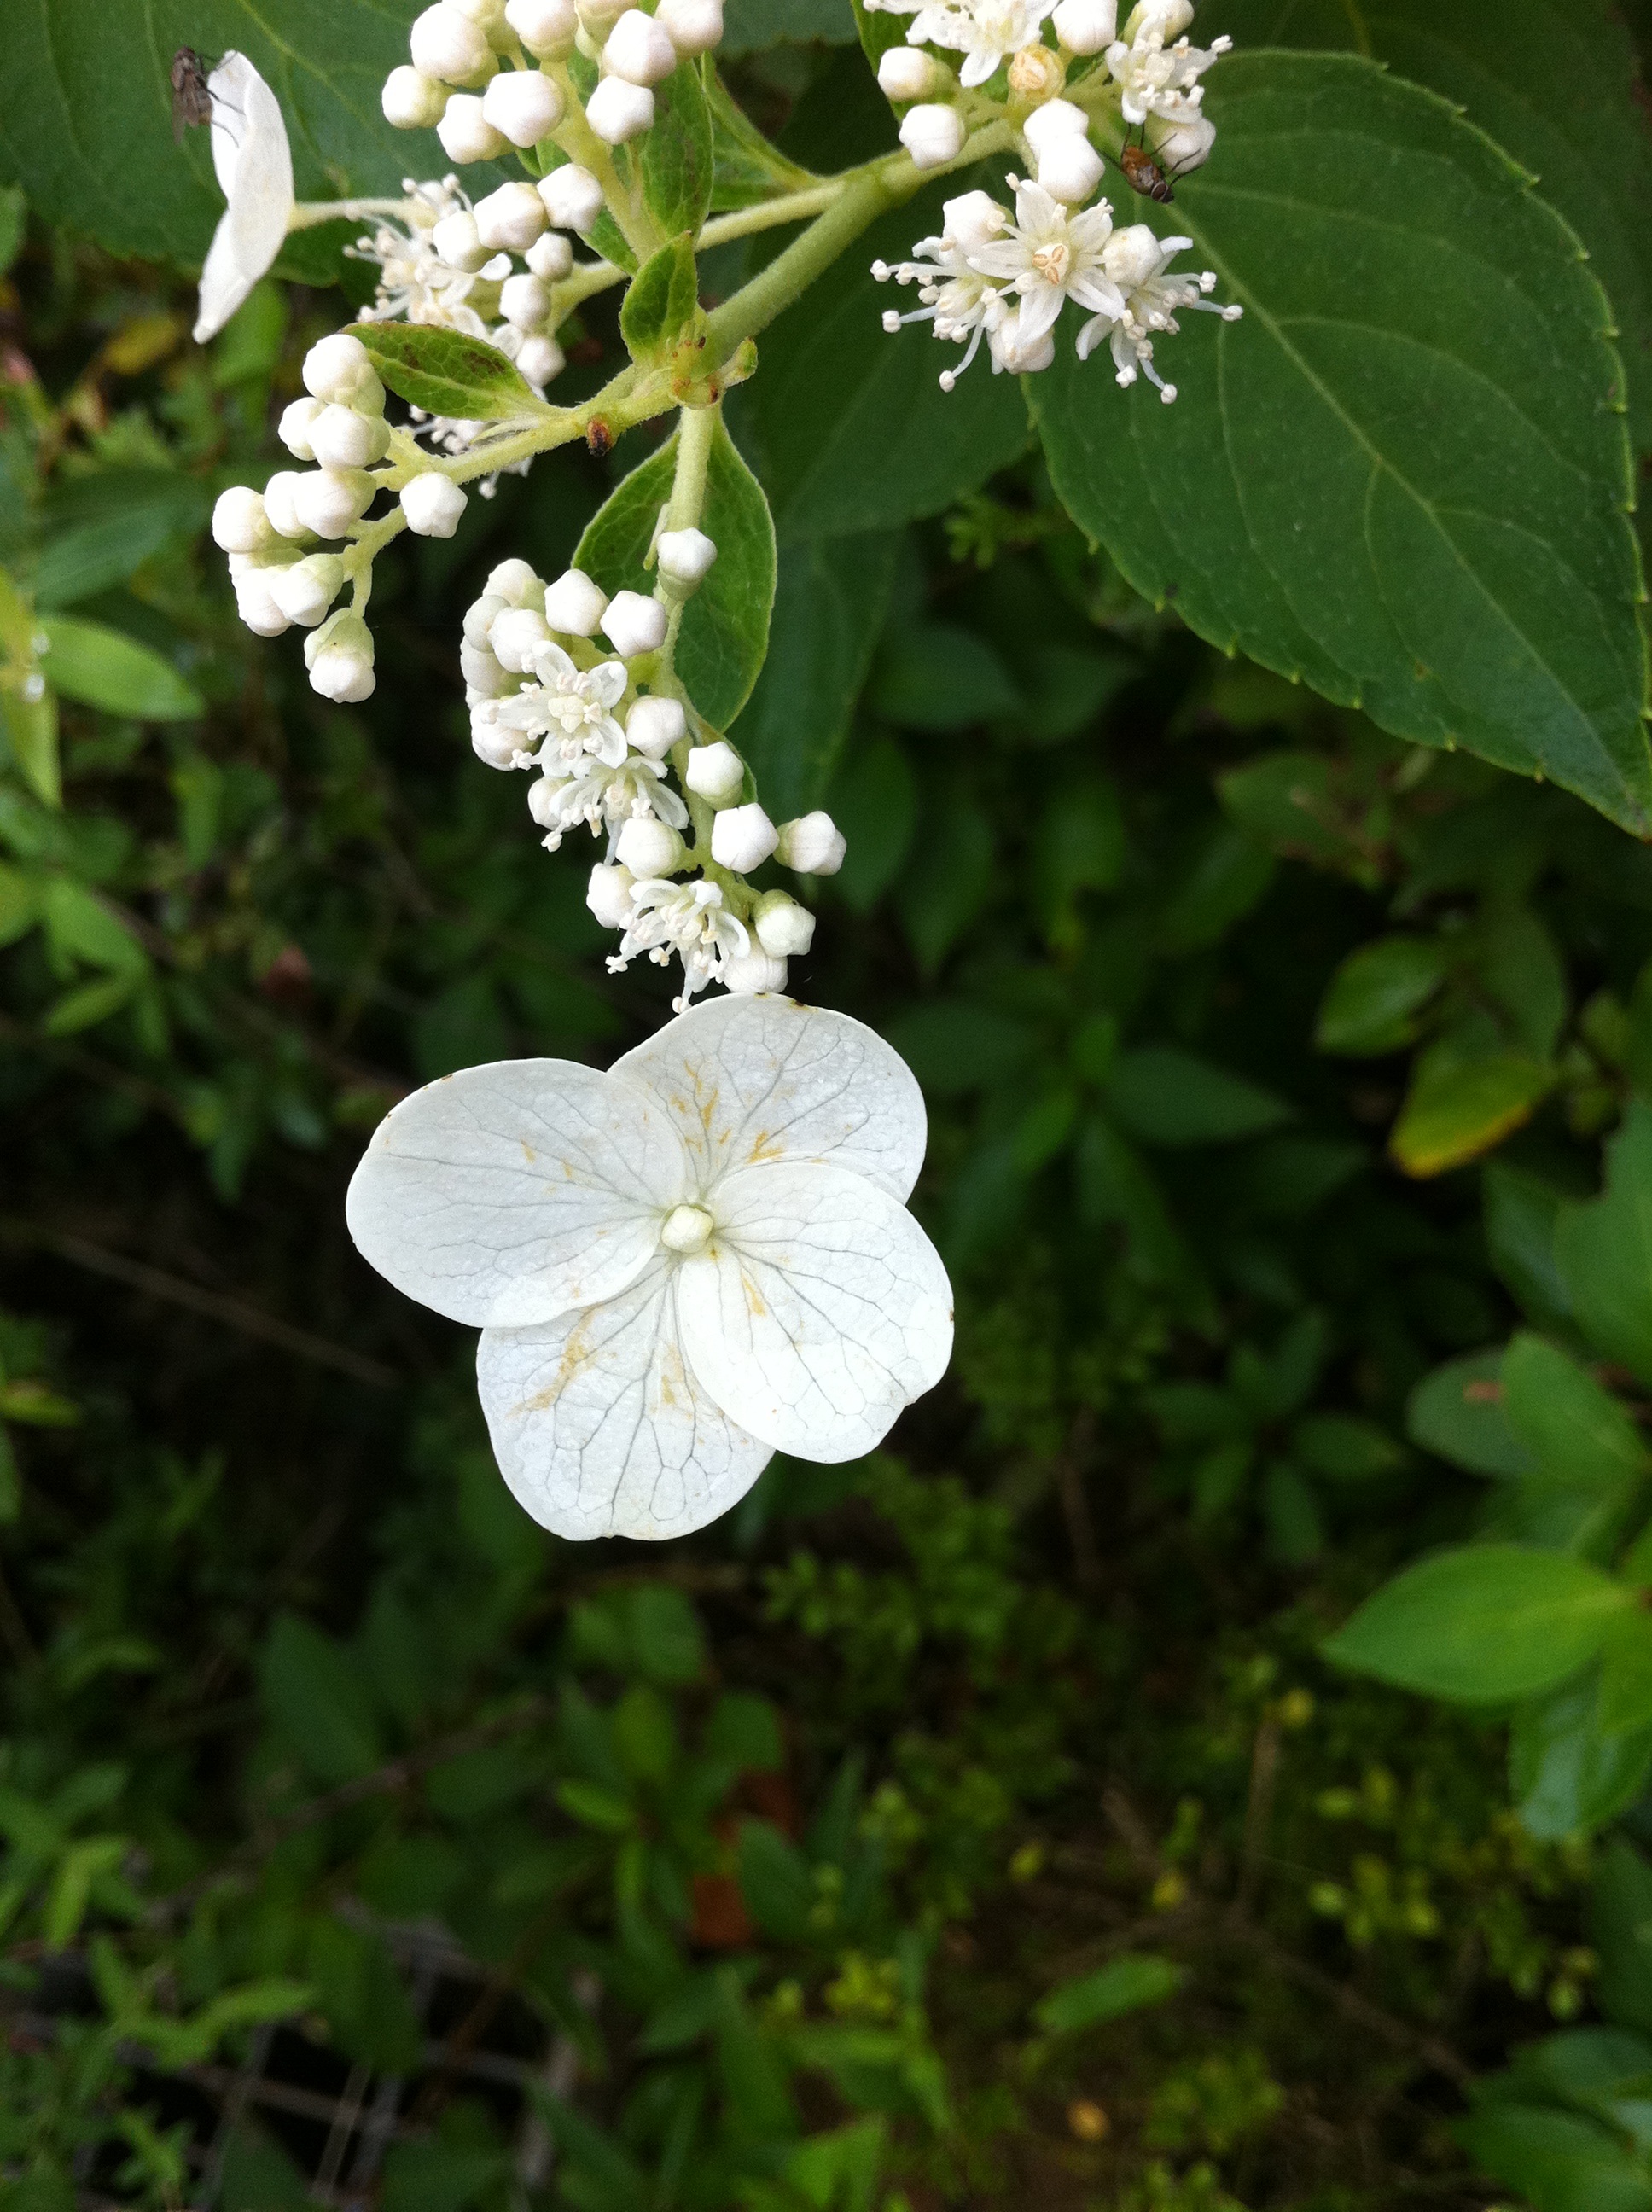
iphone, nature, branch, blossom, plant, white, leaf, flower, wild, food, green, produce, botany, flora, plants, wildflower, flowers, shrub, viburnum, flowering plant, iphone 4, land plant